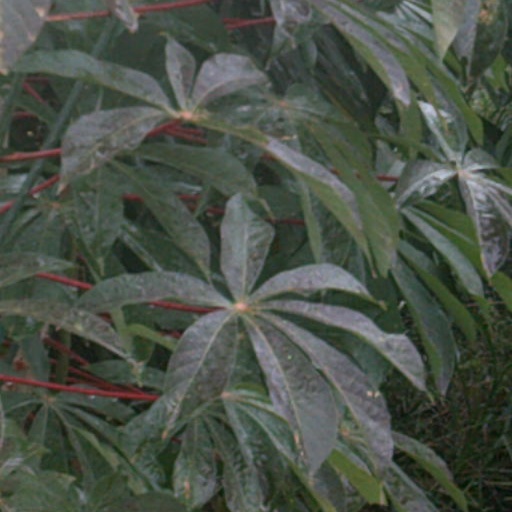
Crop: cassava